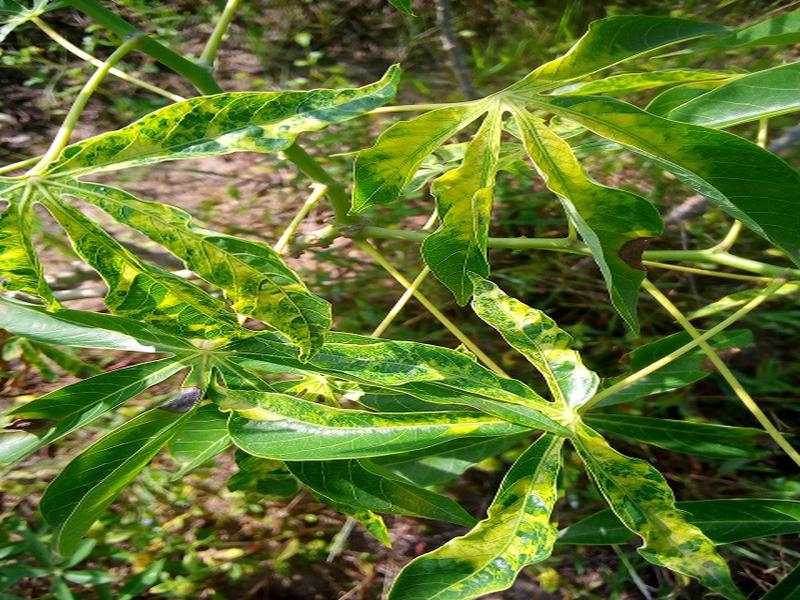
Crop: cassava
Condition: mosaic_disease